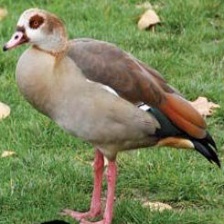
Species: EGYPTIAN GOOSE
Scientific name: ALOPOCHEN AEGYPTIACA
ImageNet parent category: goose